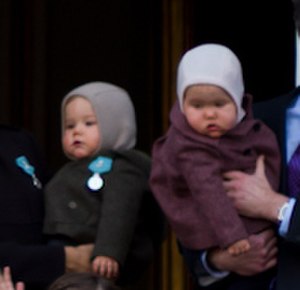
Prins Vincent
Vincent og Josephine i januar 2012
Hans Kongelige Højhed Prins Vincent er anden søn og tredje barn af Kronprins Frederik og Kronprinsesse Mary. Prins Vincent er nummer 4 i den danske tronfølge og nr. 324a i den britiske tronfølge.